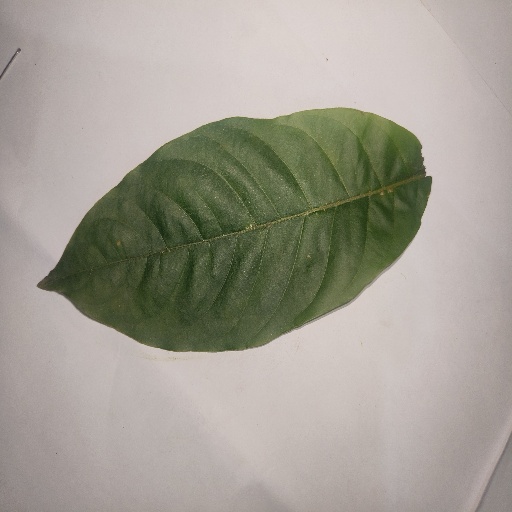
Species: HariTaki
Leaf condition: Healthy Leaf